Rodger Young Village

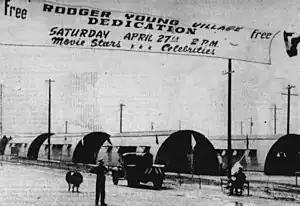
A banner across the street during the dedication of Rodger Young Village.

Rodger Young Village was a public housing project, established to provide temporary housing for veterans returning to the Southern California area following the end of World War II. The village was named for Rodger Wilton Young, an American infantryman in the U.S. Army during World War II. He was killed on the island of New Georgia while helping his platoon withdraw under enemy fire. For his actions, he posthumously received the United States' highest military decoration, the Medal of Honor.